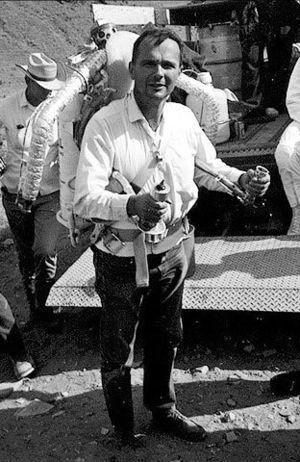
Eugene Merle Shoemaker, aussi appelé Gene Shoemaker, a été un des fondateurs du domaine de la planétologie et est célèbre pour la codécouverte de la comète Shoemaker-Levy 9 avec son épouse Carolyn S. Shoemaker et David Levy.
Le rocketbelt est un type de Jetpack, un genre de sac à dos contenant des réservoirs de combustible et un moteur fusée, qui permet de faire voler un homme sans voilure ni ailes, un ultralight avant l'heure. Cette machine a été construite dans les années 1960 aux États-Unis par Wendell F. Moore de Bell Aerospace, pour le compte de l'armée américaine, pour le transport individuel de fantassins.